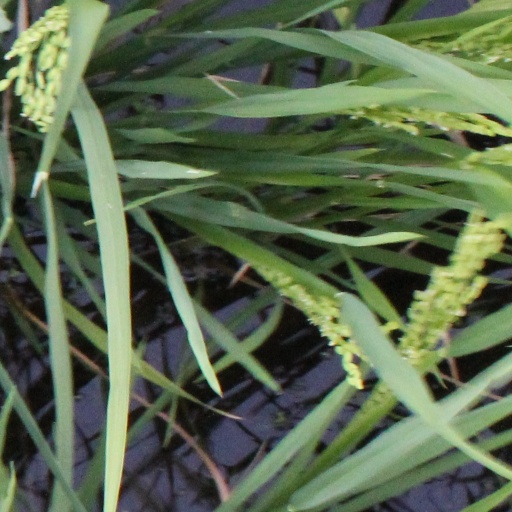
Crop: rice